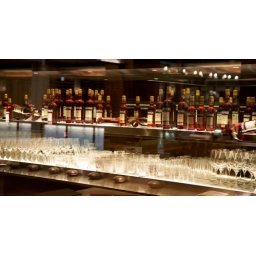
campari bar in the tokyo midtown building